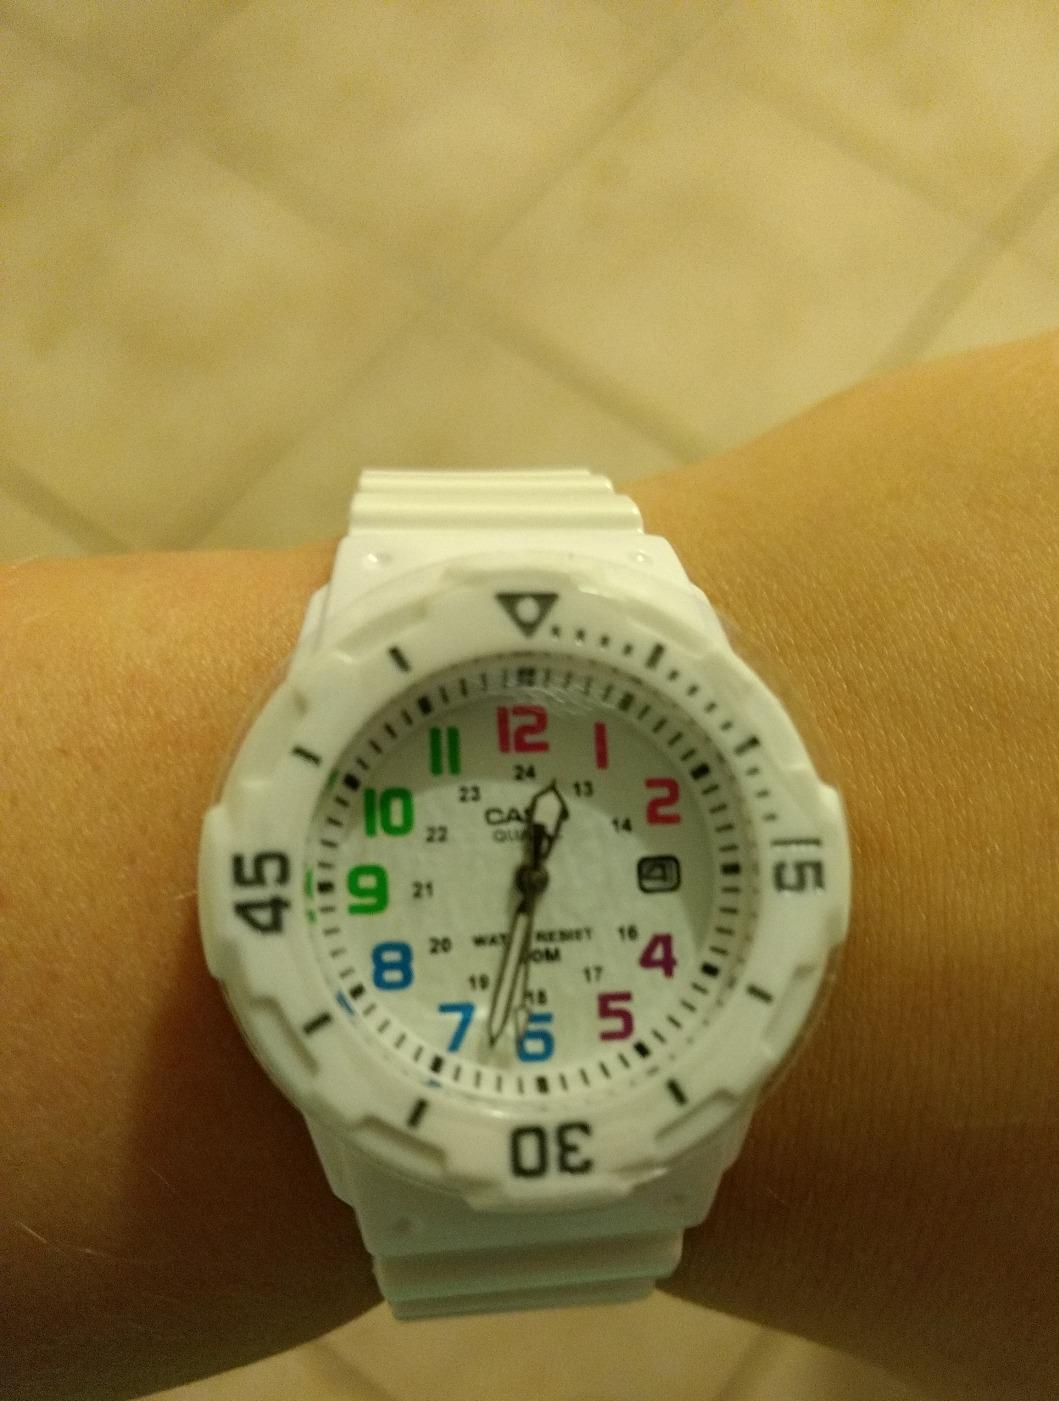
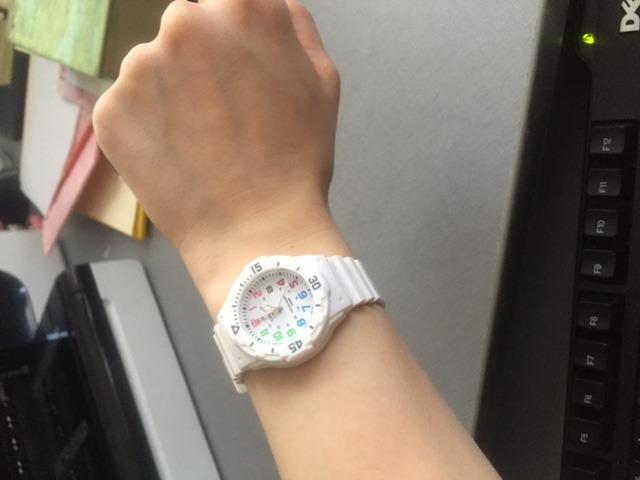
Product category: accessories_watch
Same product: yes